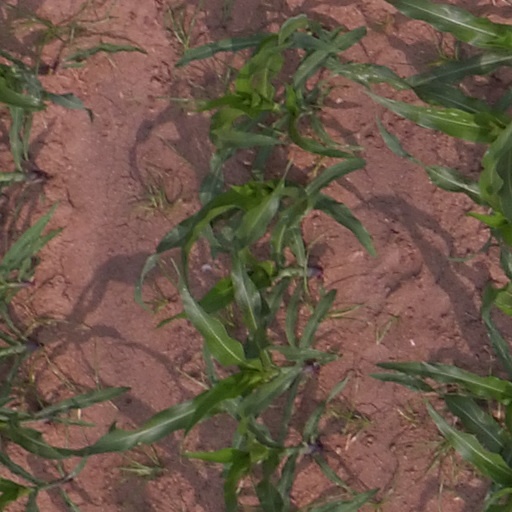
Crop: maize; corn